High Court of Australia

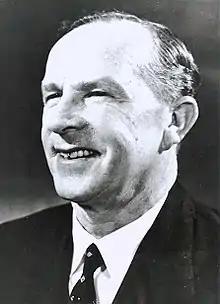
Garfield Barwick

During his tenure the court experienced what some have described as a "Golden Age". Dixon had strong influence on the court during this period. The court experienced a marked increase in the number of joint judgements, many of which were led by Dixon. The era has also been noted for the presence of generally good relations among the court's judges.